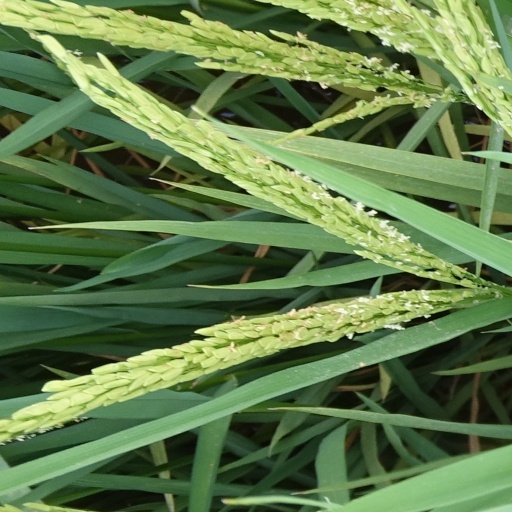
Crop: rice